Mērsrags

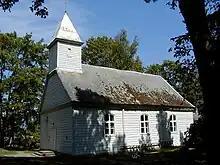
Wooden Lutheran church in Mērsrags

Mērsrags is a small harbor town in Talsi Municipality in the Courland region of Latvia, located on the west coast of the Gulf of Riga beside Lake Engure and surrounded by extensive woodlands. The total area of the former Mērsrags municipality was 109 km (10896.2 ha), 63.7% of this area was woodland and Lake Engure covered 20.4%, the coastline was about 12 km long. The town center is some 42 km from Talsi, the main city of the area and some 95 km from the capital, Riga.